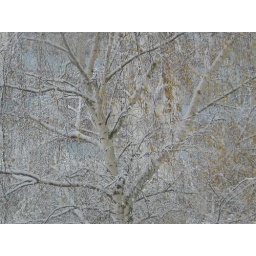
snowy tree in front of my window